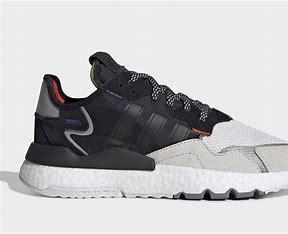
Brand: adidas
Model: Nite Jogger